Sensor

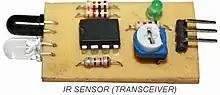
An infrared sensor

Most sensors have a linear transfer function. The sensitivity is then defined as the ratio between the output signal and measured property. For example, if a sensor measures temperature and has a voltage output, the sensitivity is constant with the units [V/K]. The sensitivity is the slope of the transfer function. Converting the sensor's electrical output (for example V) to the measured units (for example K) requires dividing the electrical output by the slope (or multiplying by its reciprocal). In addition, an offset is frequently added or subtracted. For example, −40 must be added to the output if 0 V output corresponds to −40 C input.